All In: London (2026)

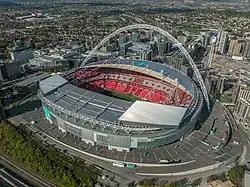
The event will be held at Wembley Stadium in London, England.

All In was first held as an independent professional wrestling pay-per-view (PPV) event in September 2018 and was produced by Cody Rhodes and The Young Bucks (Matt Jackson and Nick Jackson) of The Elite, in association with Ring of Honor (ROH), which retained the rights to All In. The event inspired the formation of the American promotion All Elite Wrestling (AEW) in January 2019. After AEW president Tony Khan purchased ROH in March 2022, AEW revived All In as its first PPV event in the United Kingdom, with both the and events held during the August Bank Holiday weekend at Wembley Stadium in London, with the held in July in Arlington, Texas, United States. All In would become AEW's biggest annual event, subsequently regarded as one of the "big five", along with Double or Nothing, All Out, Full Gear, and Revolution, the company's five biggest annual events.